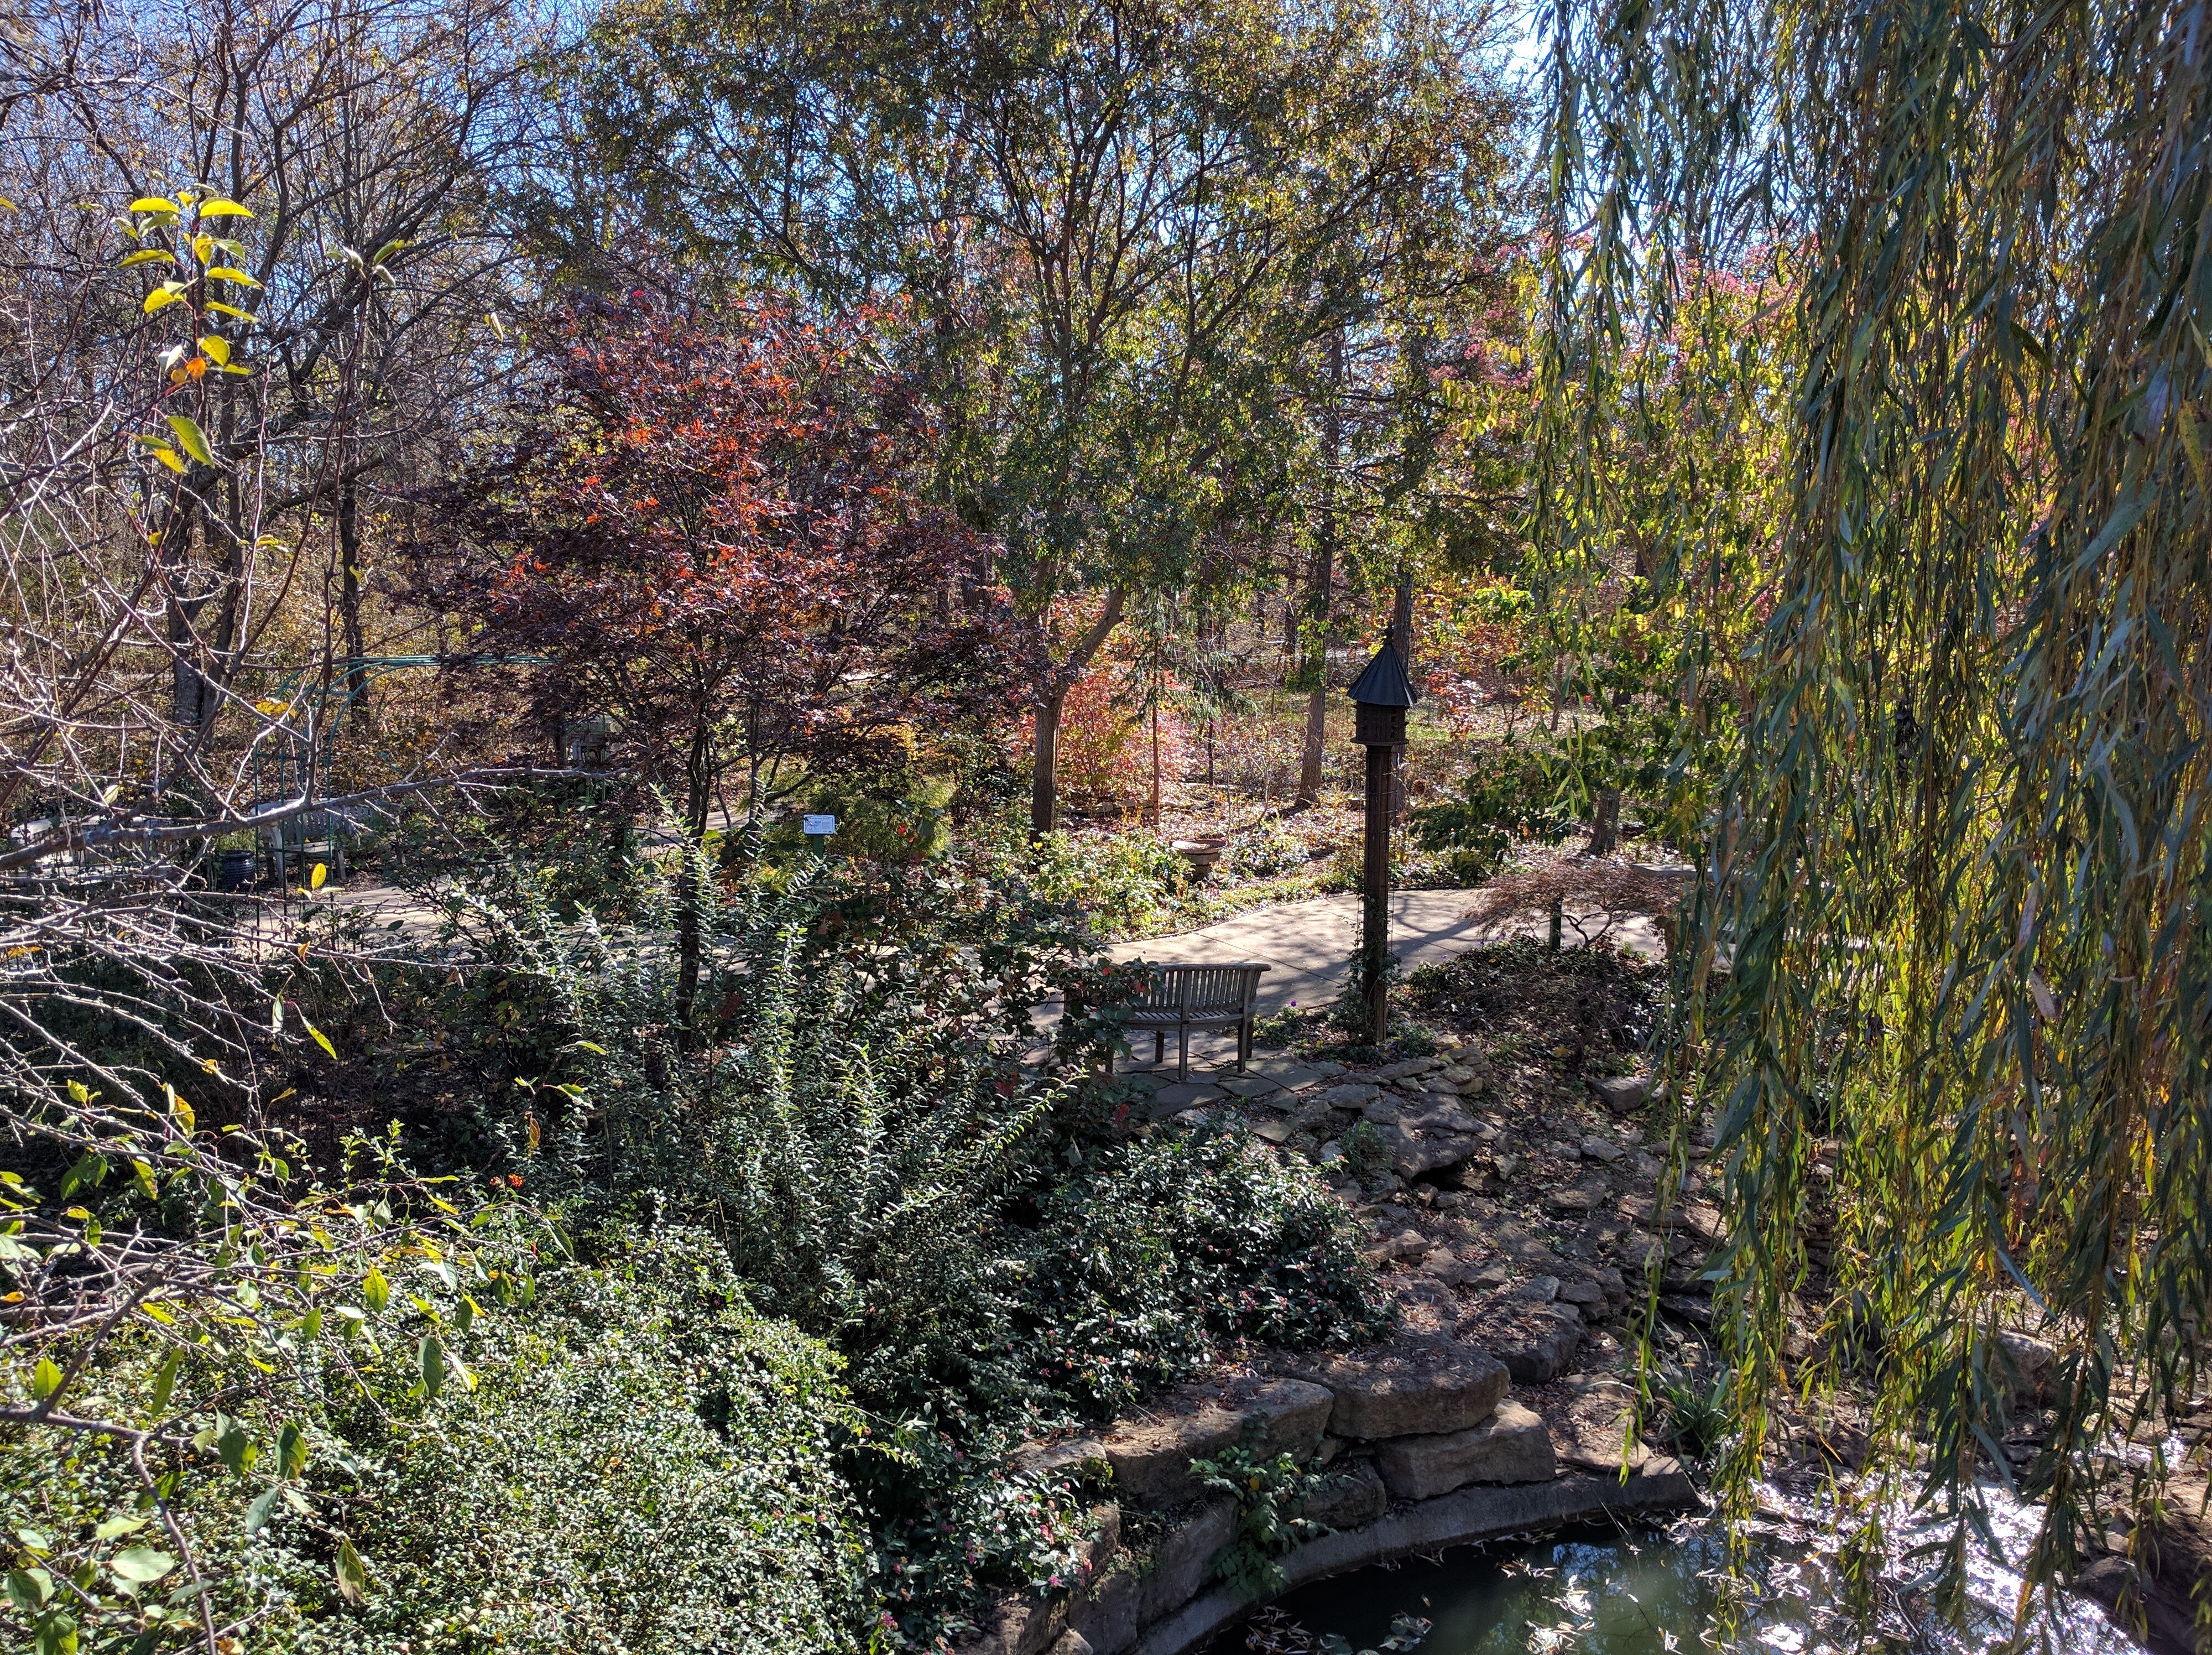
landscape, tree, trail, flower, autumn, botany, garden, flora, shrub, woodland, ecosystem